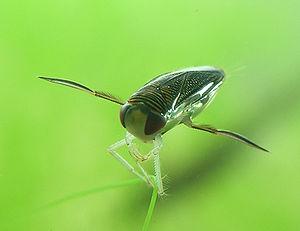
Corixa est un genre de punaises strictement aquatiques de la famille des Corixidae et des la sous-famille des Corixinae.
Corixinae, les Corises, forment une sous-famille de punaises strictement aquatiques de la famille des Corixidae.
Corixidae, les corixidés ou Corises, forment une famille de punaises strictement aquatiques. Elles sont proches cousines des notonectes et des nèpes avec lesquels il ne faut pas les confondre. On les rencontre dans les pièces d'eau claire et les ruisseaux parmi la végétation aquatique des rives. Elles possèdent un appareil stridulatoire qui leur vaut le surnom de cigales d'eau.